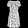
Label: Dress